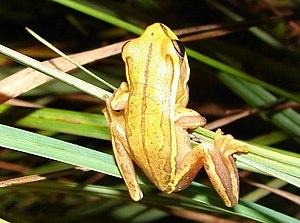
Hypsiboas semiguttatus est une espèce d'amphibiens de la famille des Hylidae.